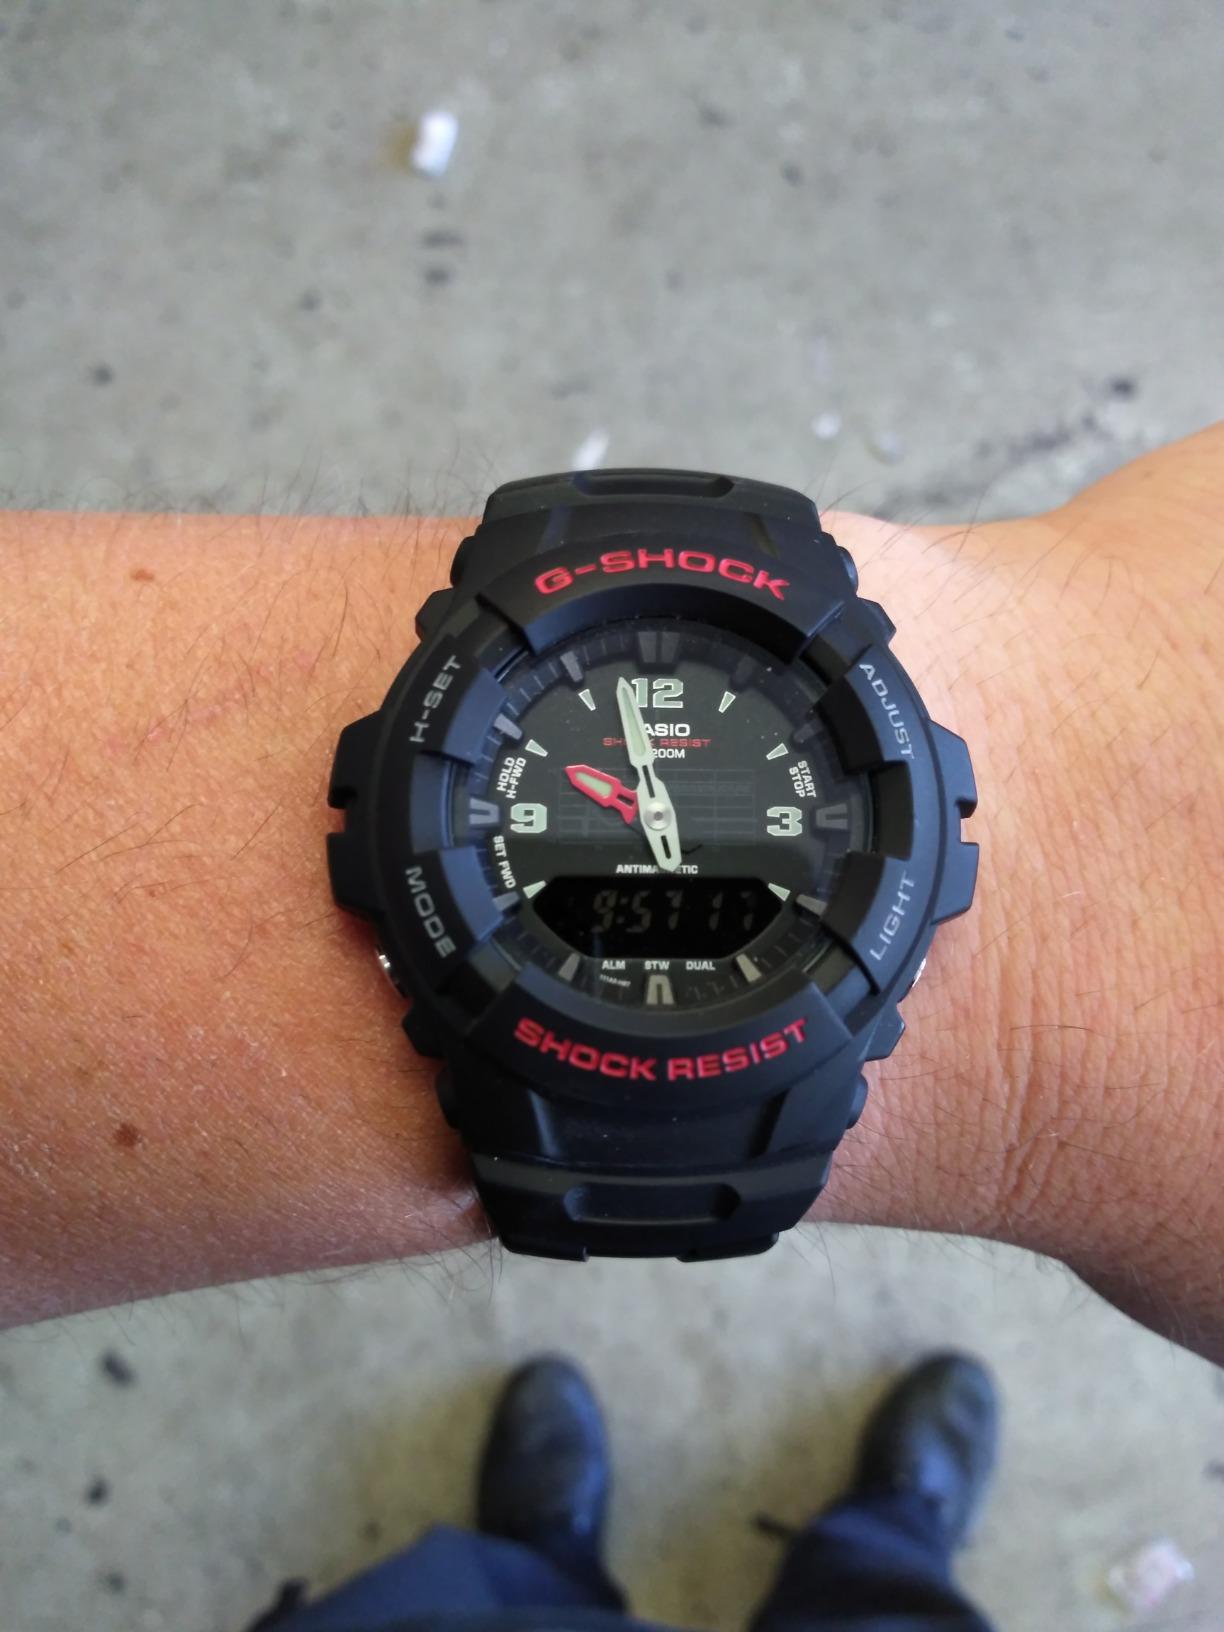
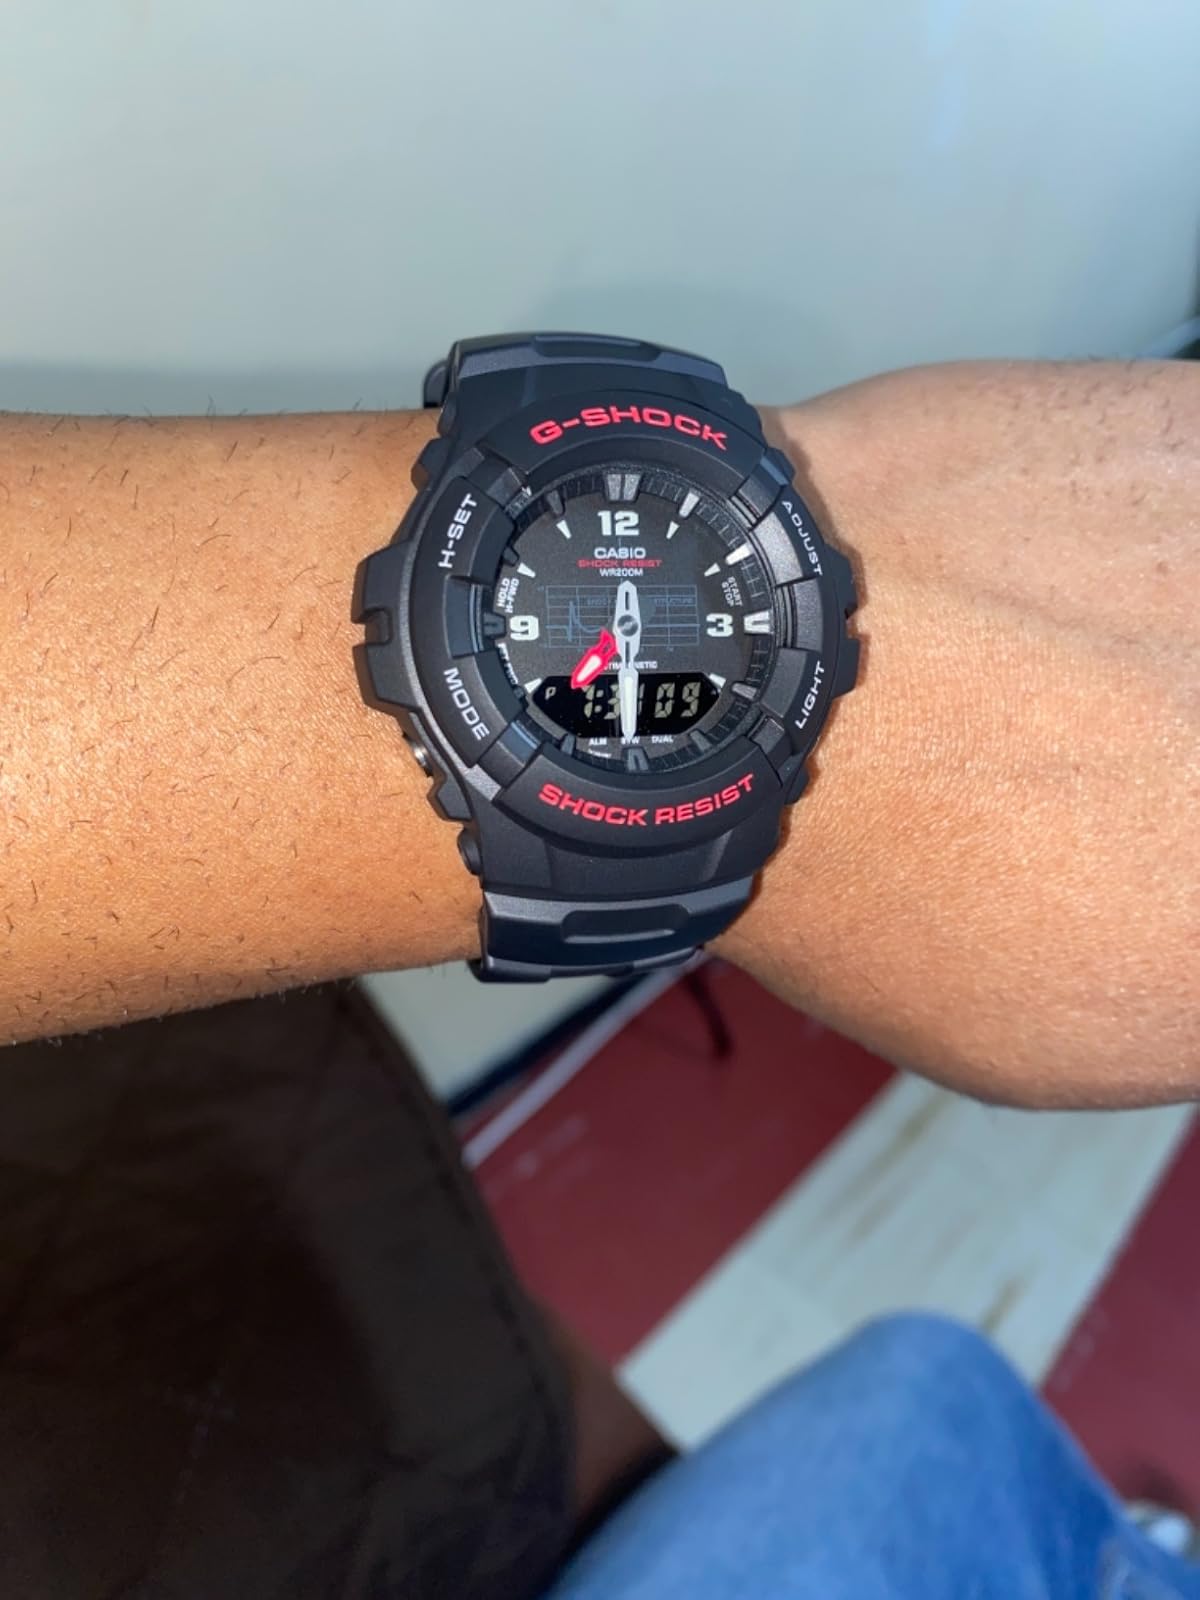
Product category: accessories_watch
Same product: yes